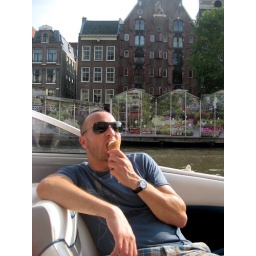
Hanging out near the flower market (Bloemenmarkt)